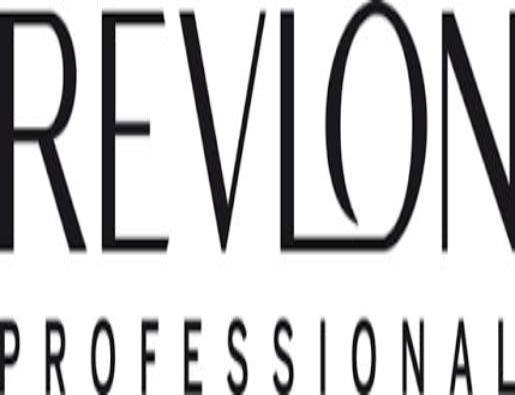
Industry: Necessities